Old Melbourne Gaol

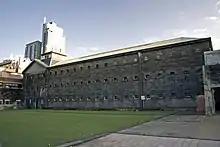
Exterior of the Old Melbourne Gaol.

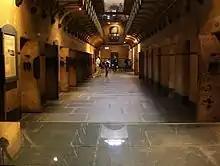
Inside the museum

In 1957, the National Trust of Australia listed the Old Melbourne Gaol on its heritage register, and a year later marked it as a site that needed to be preserved at all costs. Furthermore, in 1965, the Melbourne Junior Chamber of Commerce floated the idea of converting it into a museum, for the purposes of tourism. In 1972, the gaol was reopened as a public museum, under the management of the National Trust of Australia (Victoria).